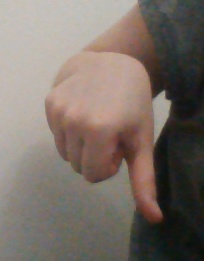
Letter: waw